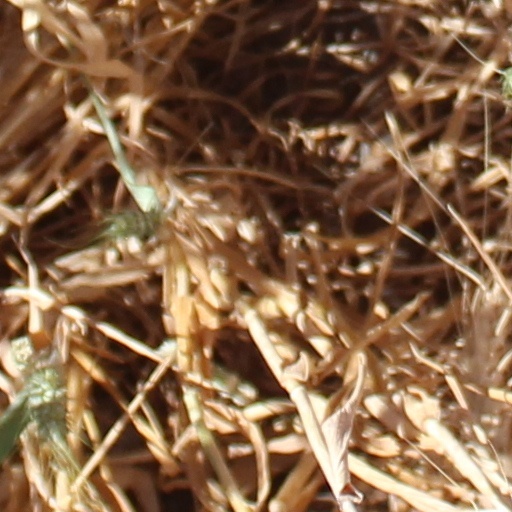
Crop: wheat